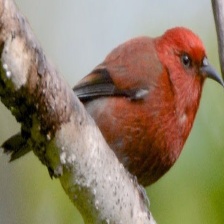
Species: APAPANE
Scientific name: HIMATIONE SANGUINEA